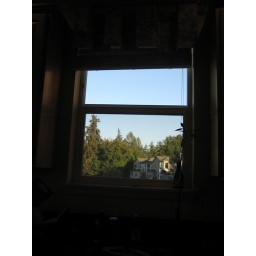
Window above kitchen sink